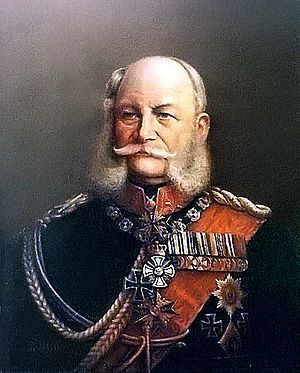
Den preussisk-østrigske krig / Baggrund
Wilhelm 1. af Tyskland
Den preussisk-østrigske krig, også kaldt den tyske krig, den tyske brødrekrig, samlingskrigen eller syvugerskrigen, var en krig udkæmpet i 1866 mellem kejserriget Østrig og kongeriget Preussen om lederskabet i Det tyske forbund. Den endte med Preussen og dets allieredes sejr over Østrig. Preussen overtog dermed den lederposition blandt de tyske stater, som Østrig tidligere havde haft, og grundlagde Det nordtyske forbund. Det dannede udgangspunkt for den lilletyske løsning som blev valgt da Tyskland blev samlet som nationalstat under Den fransk-tyske krig, men uden de tyske områder i Østrig-Ungarn.